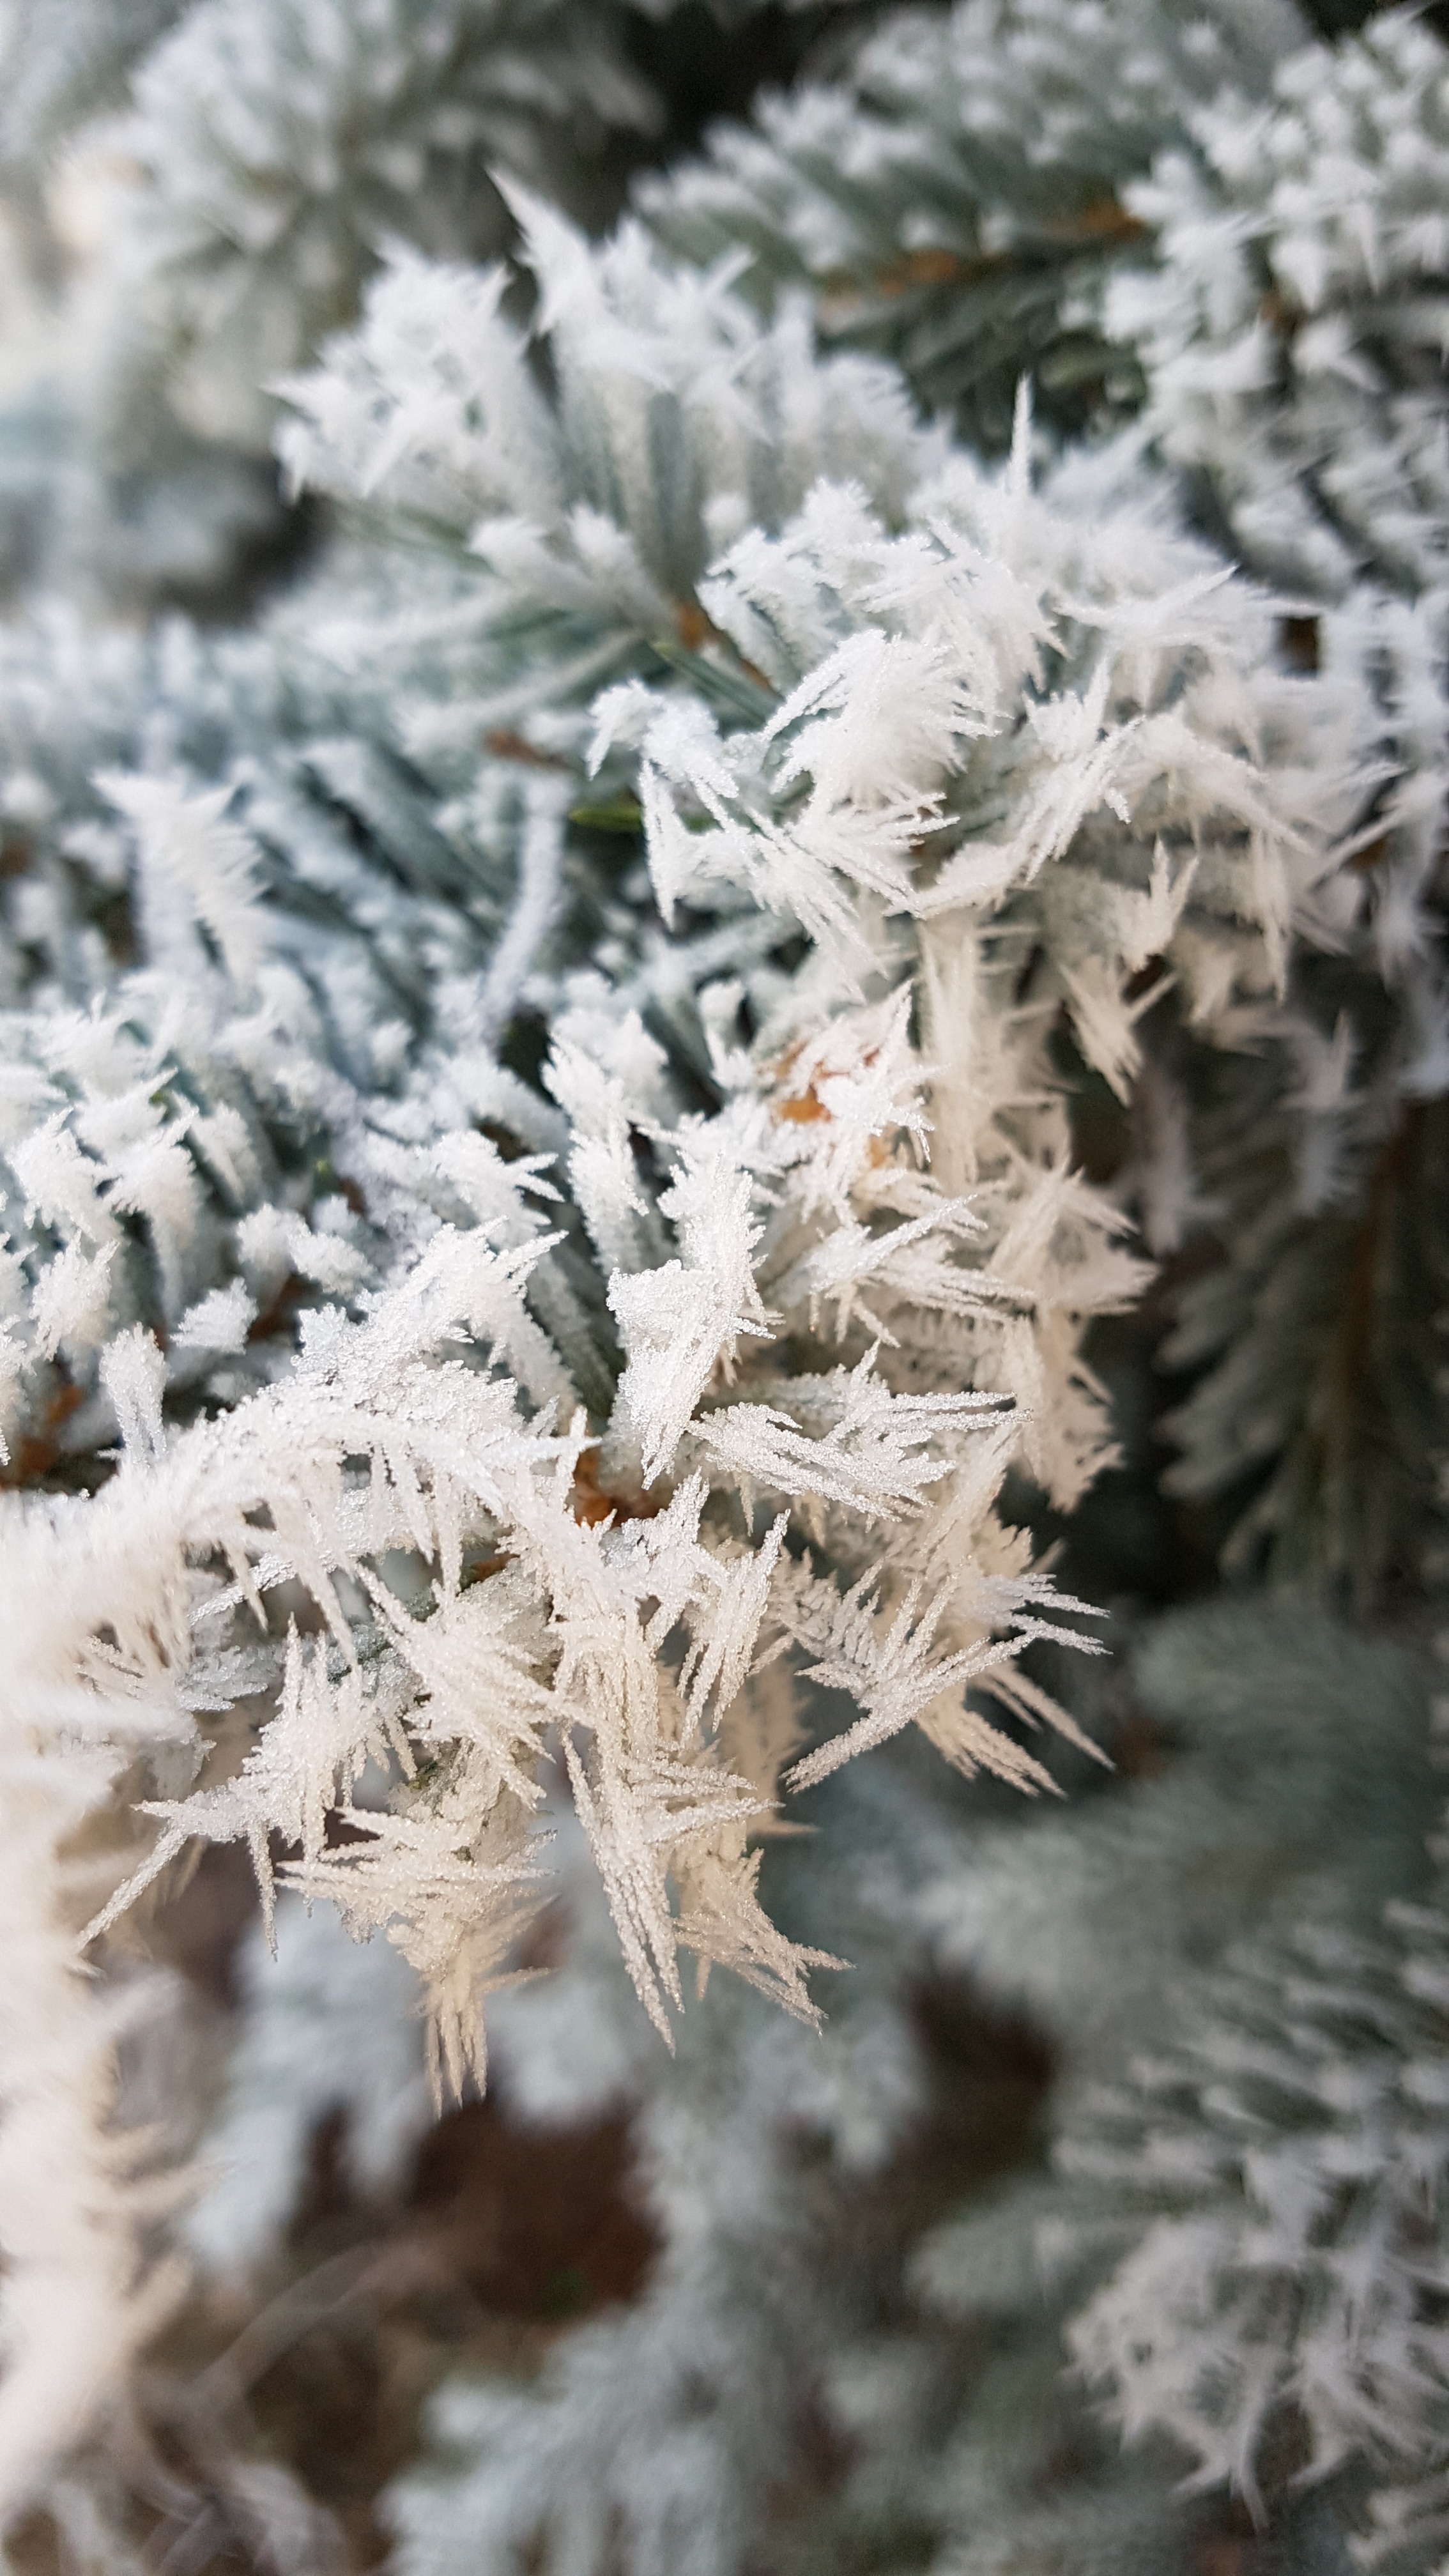
tree, nature, branch, snow, cold, winter, plant, frost, ice, weather, christmas, fir, season, twig, advent, sunny, spruce, crystal, december, hoarfrost, freezing, mature, snow crystal, woody plant